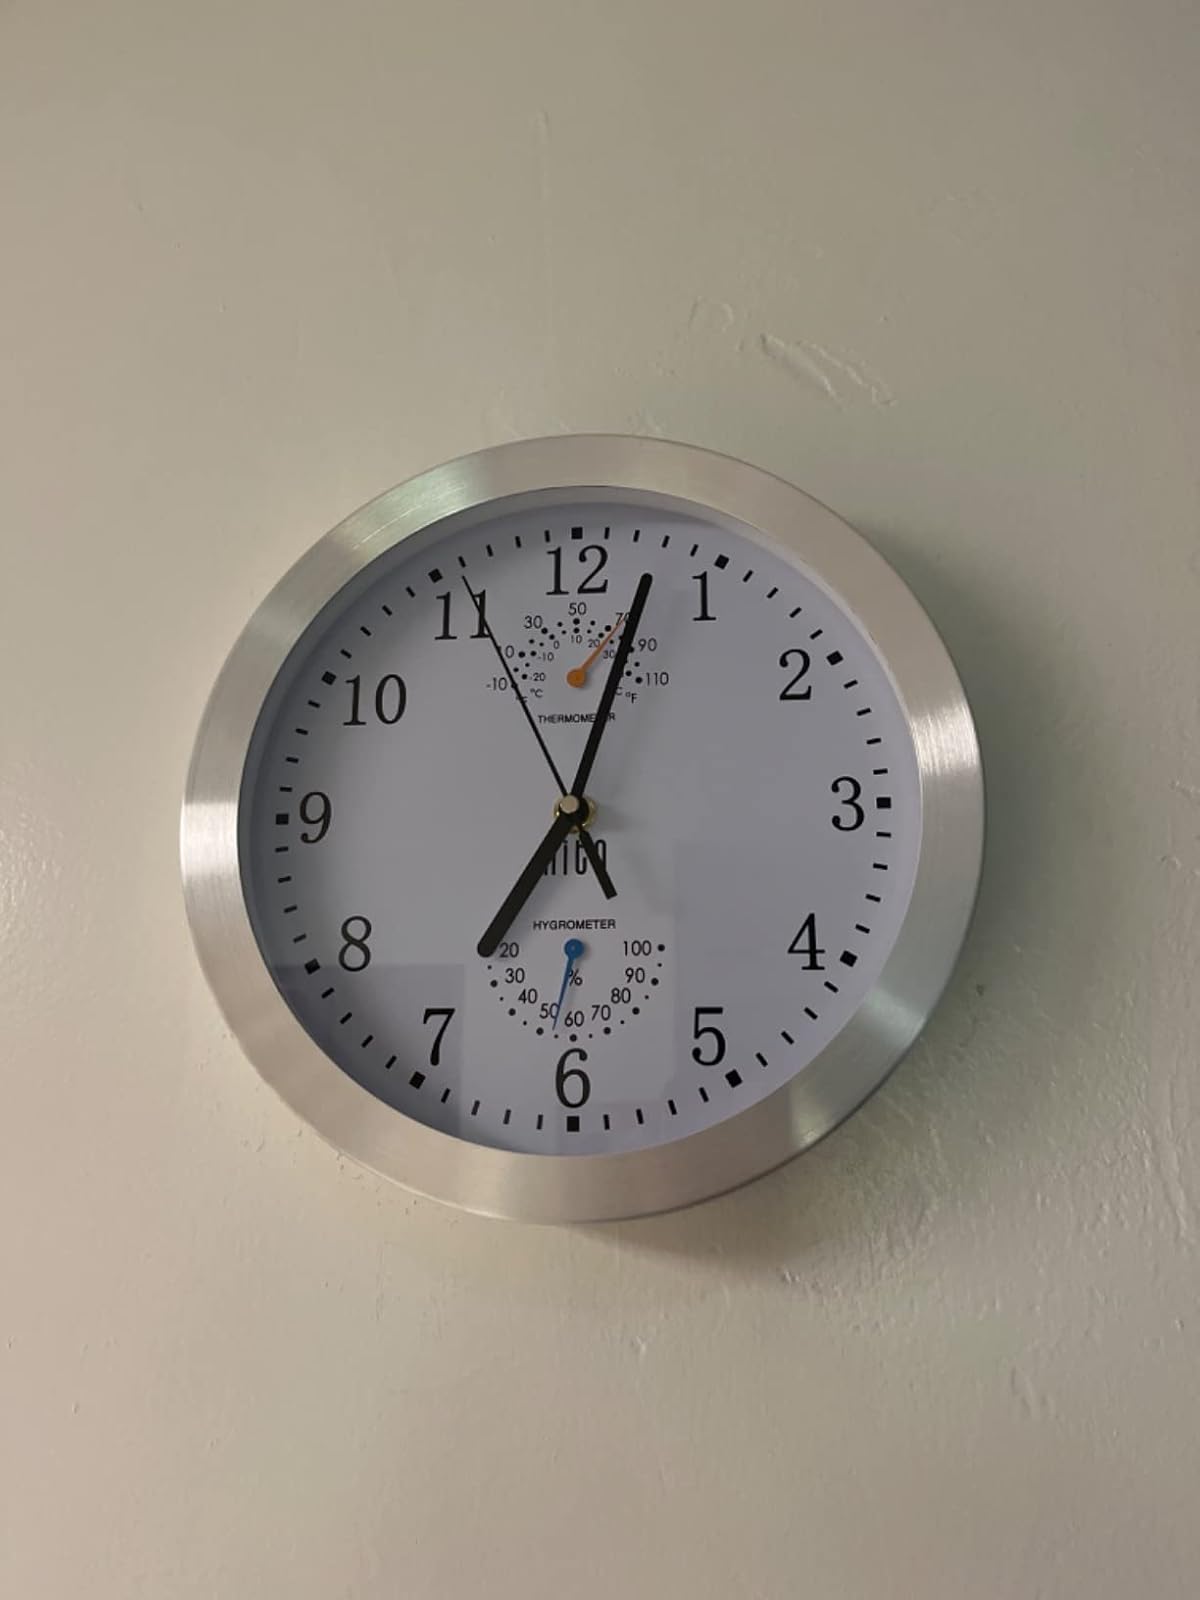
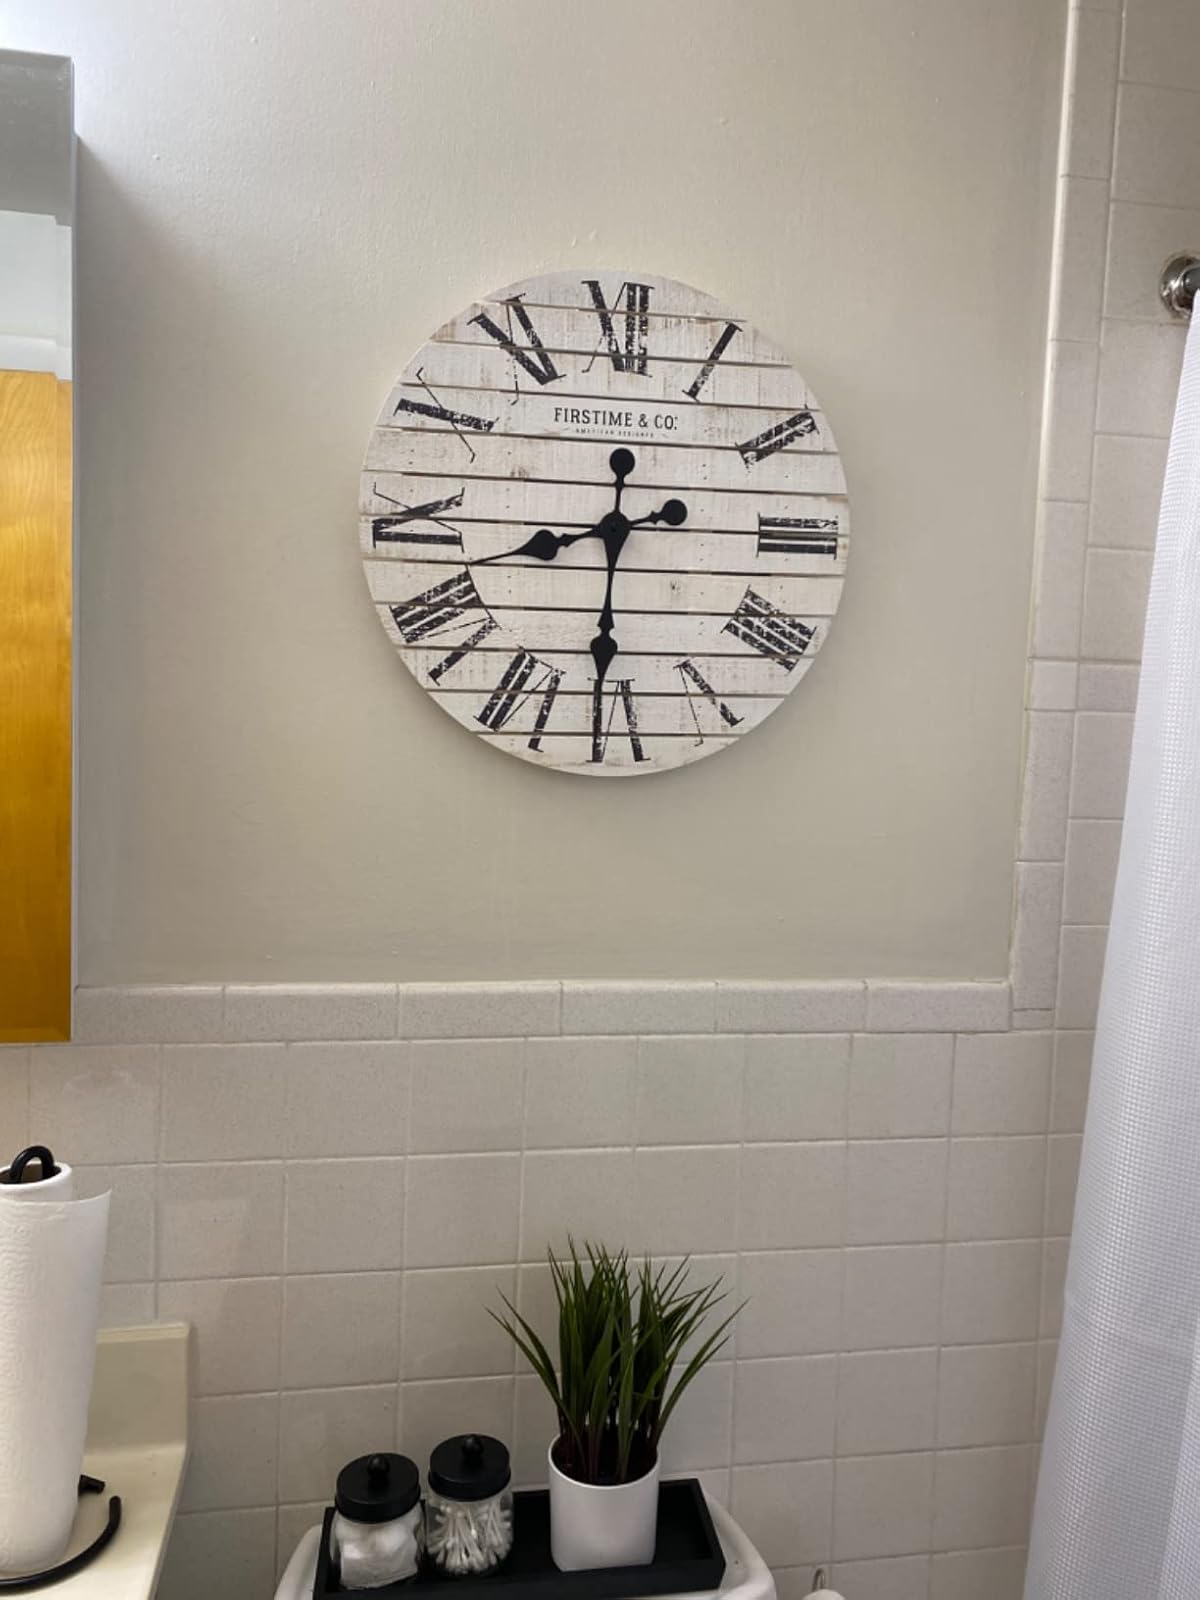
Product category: clock
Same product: no